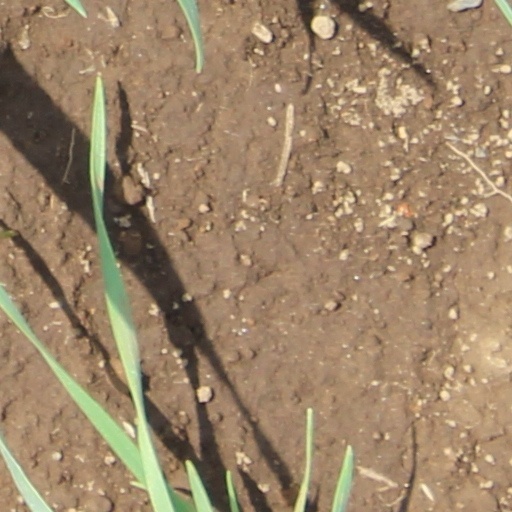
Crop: wheat